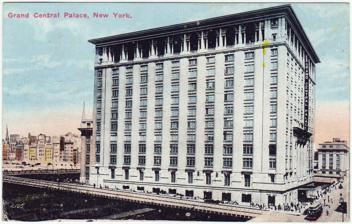
Building: Grand Central Palace
Country: United States of America
Year built: 1893
Former exhibition hall in New York City Grand Central Palace Postcard of the 1911 Grand Central Palace General information Architectural style Beaux-Arts architectural style Location Manhattan , New York City Coordinates 40°45′16″N 73°58′27″W / 40.75444°N 73.97425°W / 40.75444; -73.97425 Opened 1911 Demolished 1964 Design and construction Architect(s) Warren and Wetmore The Grand Central Palace was an exhibition hall in Midtown Manhattan , New York City . The name refers to two structures, both located on Lexington Avenue near Grand Central Terminal . The original structure was a six-story structure built in 1893 between 43rd and 44th Streets. It was demolished during the construction of Grand Central Terminal , and a new 13-story structure was constructed between 46th and 47th Streets. The second Grand Central Palace was designed by Grand Central Terminal architects Warren and Wetmore and Reed and Stem in the Beaux-Arts architectural style , and had almost twice as much room as the original structure. The Palace served as New York's main exposition hall from 1911 until 1953, when the exhibition space was replaced by office space for the Internal Revenue Service . The building was demolished starting in 1964. Throughout its history, the Grand Central Palace hosted auto, boat, flower and trade shows , though parts of the Palace were used as office space. The first Palace was also used as a temporary railroad terminal during the construction of Grand Central Terminal in the 1900s. History Original structure The original Grand Central Palace was constructed in 1893 on the block bounded by Lexington Avenue, Depew Place, and 43rd and 44th Streets. At the time, Depew Place was an alley located west of Lexington Avenue, which formed the eastern boundary of Grand Central Depot to the west. The original Palace, a six-story structure made of brick, contained 310,000 square feet (29,000 m 2 ) of floor space. The land under the original Grand Central Palace was originally owned by the estate of the entrepreneur Robert Goelet , who died in 1899. His will prohibited the sale of the land on which the Palace was located. In 1902, in preparation for Grand Central Terminal 's construction, the trustees of the Goelet estate offered the land to the New York Central Railroad ,  operator of Grand Central Depot, for use as the site of a proposed new post office. However, the land would have to be acquired through condemnation of the site. New York Central bought two blocks of land east of the future terminal, bounded by Lexington Avenue, Depew Place, and 43rd and 45th Streets, in December 1904. This land acquisition included the Grand Central Palace. After the land acquisition, New York Central continued to receive bookings for events at Grand Central Palace. As Grand Central Terminal was being completed and the New York Central's steam-railway lines into Grand Central were electrified , the railroad's commuter rail lines moved their operations to a temporary station under Grand Central Palace. The temporary station had fourteen tracks, ten of which were electrified with third rail . The Hudson Line was the first to be electrified, on September 30, 1906. The temporary station was not ready until November of that year. By that time, trains on the Harlem Line were electrified, and its operations moved to the basement of Grand Central Palace. New Haven Line electric trains started running to Grand Central Palace in October 1907. The Palace was used as the terminal for all three lines while the old Grand Central Station was being demolished in sections, a process that started in 1910. The original Palace was demolished by 1913 to make way for Grand Central Terminal. New structure A new 13-story building was opened on May 19, 1911. The 13-story building, with twice as much floor space as the previous structure, was located on the west side of Lexington Avenue between 46th and 47th Streets, occupying the air rights over the railroad tracks leading into Grand Central Terminal. The Palace was designed by Warren and Wetmore and Reed and Stem , who had also designed Grand Central Terminal. It was the first structure designed as part of Terminal City , a series of commercial developments that were built after Grand Central's formerly open-air rail yards were covered over. The Palace was New York's main exposition hall until it closed in 1953. Its location and the proximity of Grand Central Terminal spurred the construction of a hotel district in the area. Greece , a 1920 exhibition at the Palace Alfred I. du Pont and a group of associates took over the Grand Central Palace's lease in May 1918. Subsequently, in August 1918, the building was rented to the U.S. government, which used the structure as a hospital during World War I . The government relinquished the Palace to du Pont's syndicate in April 1919. The following year, du Pont and his associates announced that no new exhibitions would be held in the Grand Central Palace after April 1921, effectively leaving the city without a major exhibition space. The syndicate later clarified that only the International Exposition of Industries would continue to be held in the Palace. In 1920, the structure's lease was transferred to Robert M. Catts . The following year, Catts proposed $500,000 worth of improvements to the Palace as part of the construction of a $3 million, 18-story office building on an adjacent empty plot. The plan entailed converting the Grand Central Palace into an office building and attaching it to the adjacent structure via an arcade . The main entrance to the remodeled structure would be relocated to Park Avenue to the west, while the floor below, which faced Lexington Avenue, would be converted into retail. The Grand Central Palace would have been renamed the Central Square Building because at the time, there was a "central square" to the west, which abutted the north end of Grand Central Terminal. He formally filed plans for the construction of the annex the next year, and the new 20-story office building was completed by 1923. However, in 1925, Catts dispelled rumors that the Grand Central Palace would be transformed into an office building. Catts's enterprises became insolvent and went into receivership in 1927, though Grand Central Palace continued to host events. August Heckscher secured control of the Palace's lease in 1923. In the same transaction, he bought other real estate on the same block. A syndicate led by Thomas H. Birch purchased the Palace and adjacent Park-Lexington Building in January 1927 with plans to demolish the building and build a Spanish trade center named Casa de las Espanas in its place. Though the Count of Peracamps, a Philippine businessman, visited the Palace in March of that year in an effort to promote the proposed trade center, the deal did not go through. Control of the Palace and Park-Lexington Building was transferred to the publisher Condé Nast in 1928. As part of Conde Nast's purchase of the Palace, the eight upper floors would be turned into sales offices, while the three lower floors would continue to be used as exhibition space. By 1932, the mortgage covering the Palace and the Park-Lexington Building was being foreclosed upon. In 1933, Heckscher offered to sell the Grand Central Palace to the federal government for $6 million, so it could be replaced with a post office facility. At the time, the Palace was located atop part of the Grand Central Terminal's storage yards, and there was a mail chute from the building to the tracks underneath. Because the New York Central Railroad still owned the land underneath the Palace, if the transaction were successful, only the air rights above the tracks would have been sold. The onset of World War II in the 1940s caused the suspension of several exhibitions. For instance, in 1941, the National Motor Boat Show was suspended for the first time since 1904. The next year, the International Flower Show was also suspended until the end of the war. In October 1942, the Grand Central Palace was turned into an induction center for the U.S. Army , replacing a center on Governors Island . After more than a half million soldiers had been inducted at the Palace, the last fourteen inductions occurred in September 1945. The induction center was closed soon afterward. After the war, it was announced that the New York Coliseum , a new exhibition hall being built across town in Columbus Circle , would replace Grand Central Palace as the city's main exhibition hall. By then, the dilapidated facilities at the Grand Central Palace were repelling potential exhibitors. In 1952, the federal government signed a letter of intent to lease the lowest four floors, at the time being used as exhibition space, and converted them into office space for the Internal Revenue Service (IRS). After objections from several exhibition hosts, the New York Convention and Visitors Bureau asked that exhibitions be allowed at the Grand Central Palace until the Coliseum opened in 1956. The federal government initially dropped plans for a lease in February 1953. However, the next month, the federal government signed a lease agreement to convert the four lower floors into 171,000 square feet (15,900 m 2 ) of office space. As part of the agreement, shows would continue to be held at the Palace until November 1953, at which point renovations would begin. In the meantime, until the Coliseum opened, exhibitions would be held at the Kingsbridge Armory in the Bronx as well as other armories in Manhattan . The Grand Central Palace's demise started in 1955, when the entire area around the terminal was opened for development in an attempt to net more money for the struggling New York Central Railroad. By 1957, the du Pont estate proposed constructing five office buildings on a three-block site near Grand Central Terminal that included the Palace. In 1963, it was announced that the Grand Central Palace would be demolished to make way for a 47-story office building being designed by Uris Buildings Corporation , which had acquired the leasehold for both the Palace and a nearby building. Demolition started in June 1964. The site of the Palace is now occupied by 245 Park Avenue . Architecture The original Grand Central Palace was a six-story brick structure. Its footprint measured 200 by 275 feet (61 by 84 m) and it contained 310,000 square feet (29,000 m 2 ) of floor space. The first floor, at ground level, had cafes that flanked the entrance to Lexington Avenue on the east, as well as a large exhibition area. There was a grand staircase to the second floor, which had a three-story-high glass- domed hall with 12,000 square feet (1,100 m 2 ) of floor space; the entire level contained a total of 55,000 square feet (5,100 m 2 ). The third and fourth floors were devoted to galleries flanking either side of the second-floor hall, while the fifth and sixth floors formed a "hollow square"-shaped balcony above the glass dome. The interior was lit by more than 4,000 incandescent light bulbs, including seven chandeliers that collectively contained 700 bulbs. More than 50,000 people could be accommodated in the original building simultaneously. The structure had a 50,000-square-foot (4,600 m 2 ) roof with a seasonal roof garden and a stage. A bridge connected the Palace to the Grand Central Depot, across Depew Place to the west. The second Grand Central Palace followed the precedent set by the Beaux-Arts architecture of Grand Central Terminal. It contained over 600,000 square feet (56,000 m 2 ) of floor area. The Lexington Avenue facade featured a portico supported by four classical columns. The lower three stories were occupied by exhibition spaces with the main exhibition hall on the second and third stories, and the ten upper floors were used for offices. Events and tenants The Grand Central Palace hosted auto, boat, flower and trade shows . The Palace was the main exhibition center for New York City during the first half of the 20th century. By 1927, it hosted two million guests annually. Office tenants in the Palace included the Selective Service and the Internal Revenue Service. The first exhibitions at the Grand Central Palace were trade shows held in 1893, before the structure was even completed. Upon the Palace's opening in May 1893, the first exhibition held there was the gathering of the New York Press Club . Other early tenants included the flower show, amateur boxing , and exhibits from Catholic school students. However, the structure stood empty for the rest of the year, when it held some exhibits from the World's Columbian Exposition in Chicago. One of the larger events hosted in the first Palace was a Democratic Party political rally in 1900, which was described at the time as "one of the largest ever held in the Grand Central Palace". The first auto show held in Grand Central Palace occurred in 1907 and was hosted by the Automobile Club of America . At the time, a separate auto show for foreign cars was hosted at the Madison Square Garden . In 1911, the First Industrial Aeroplane Show (now the Industrial Airplane Show ), was held in conjunction with the North American International Auto Show at Grand Central Palace. The event ran from December 31, 1910, through mid-January 1911.  It was a major event at the time, as many of the public had never seen an airplane. The two auto shows were combined starting in 1913, though the combined auto shows were still split between Madison Square Garden and the new Grand Central Palace. The Palace was also the site of the Women's Industrial Expositions from 1912 to 1915. The Westminster Kennel Club Dog Show was held at the Grand Central Palace, as well as the Exposition of Architecture and Allied Arts in the late 1920s and early 1930s. The 1927 exposition featured the installation of a Welte-Mignon theater organ in the hall. The Palace has also been used by the federal government during world wars. In September 1918, during World War I, the Grand Central Palace was leased as "Disembarkation Hospital no. 5" for American Expeditionary Forces returning from Europe. The Palace was used in this way until April 1919. Starting in October 1942, the Grand Central Palace was turned into an induction center for the U.S. Army, being used as such until September 1945. References